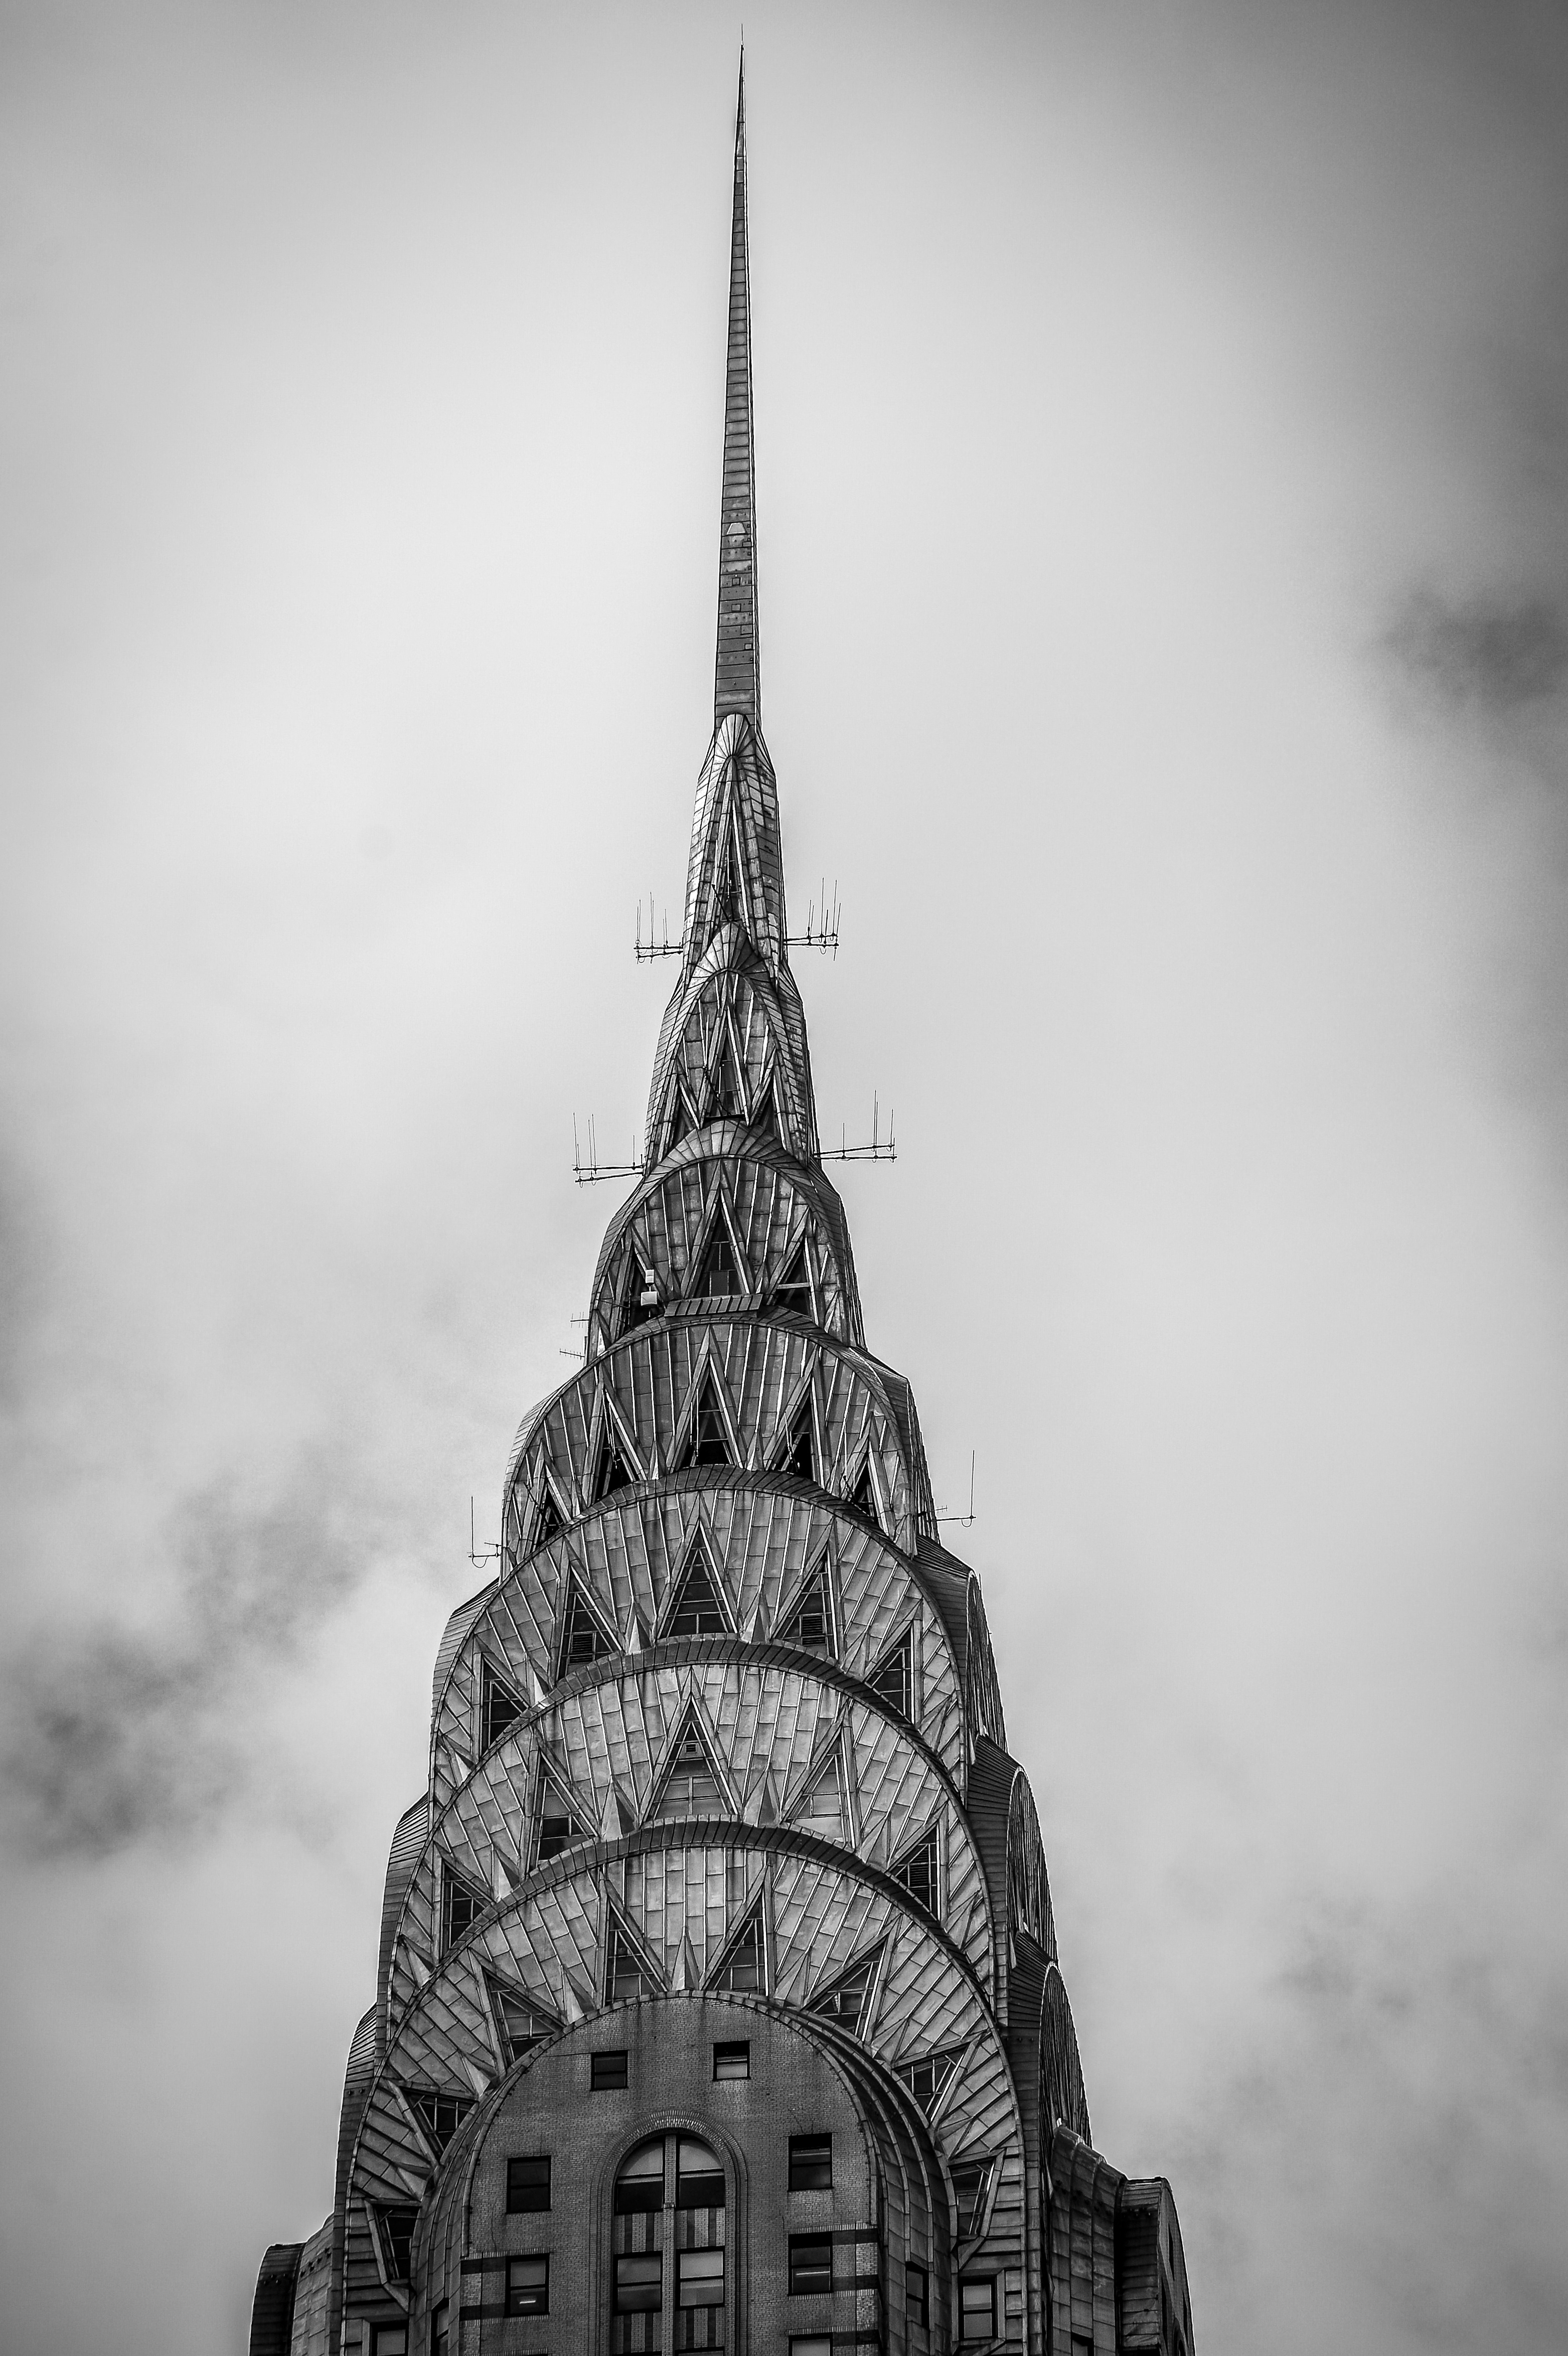
cloud, black and white, architecture, sky, white, building, skyscraper, new york, reflection, tower, landmark, darkness, black, monochrome, place of worship, temple, spire, steeple, symmetry, shape, monochrome photography